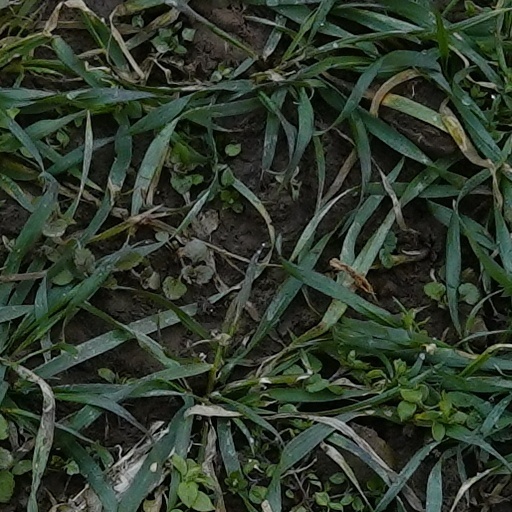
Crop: wheat